Origin Energy

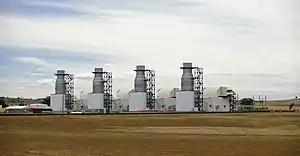
Uranquinty Power Station (Natural gas)

The company's portfolio includes the Bowen and Surat Basins in Queensland and the Browse Basin in Western Australia. In 2017, Origin sold its subsidiary Lattice Energy and its conventional upstream oil and gas business to Beach Energy for $1,585 million.